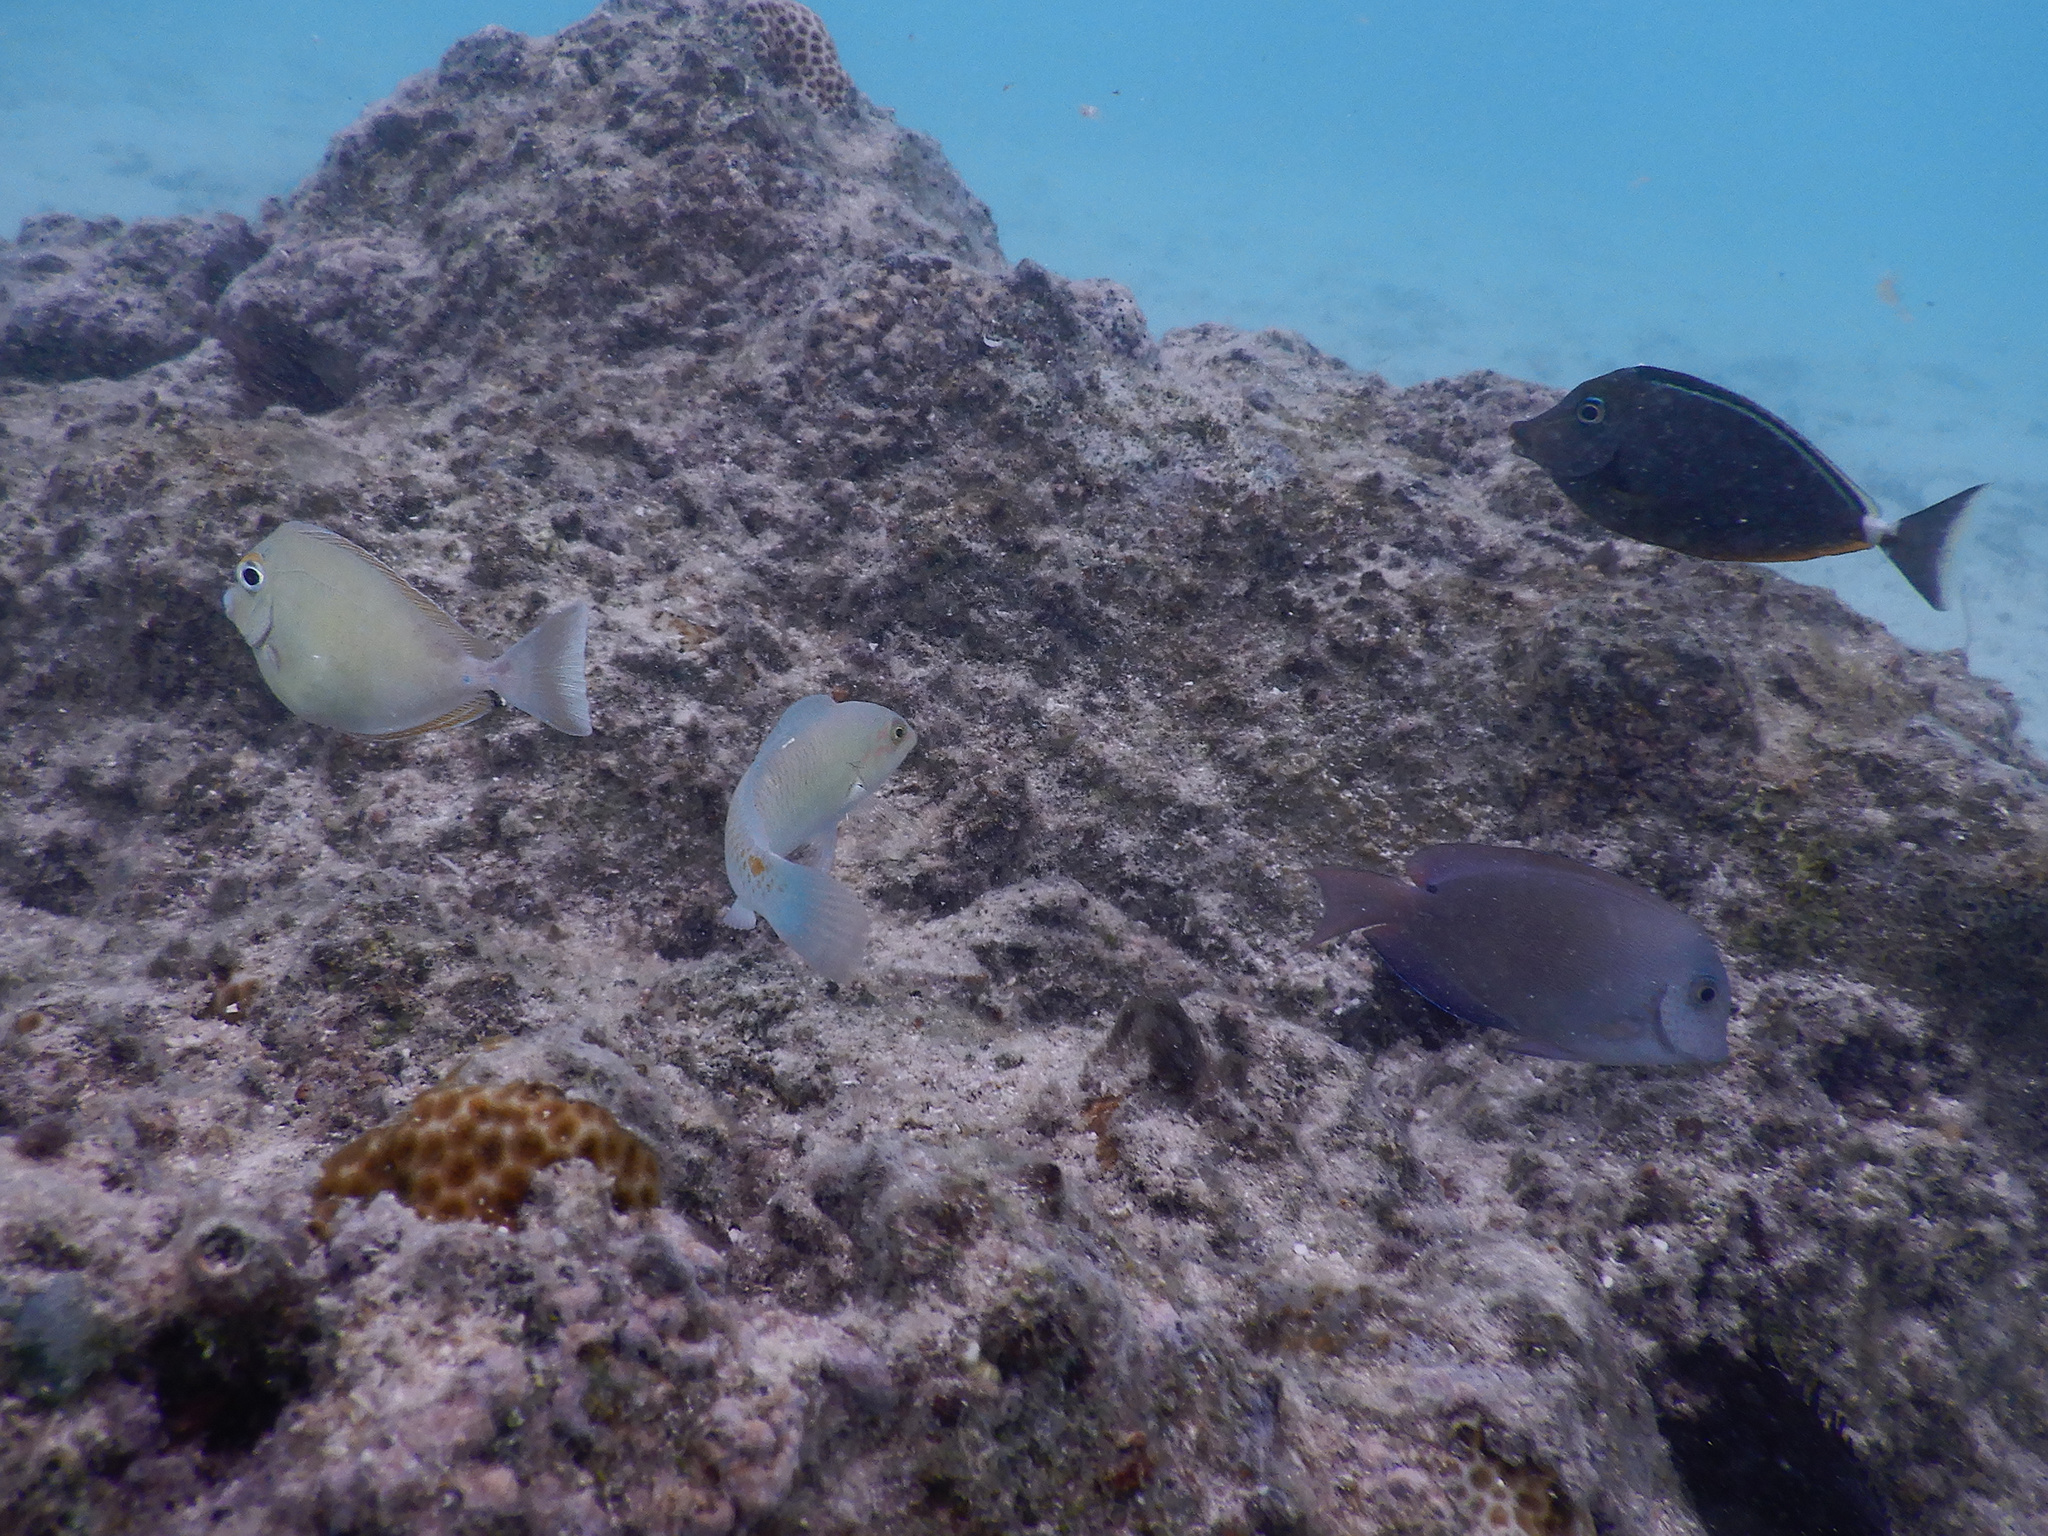
Naso unicornis (Bluespine Unicornfish)